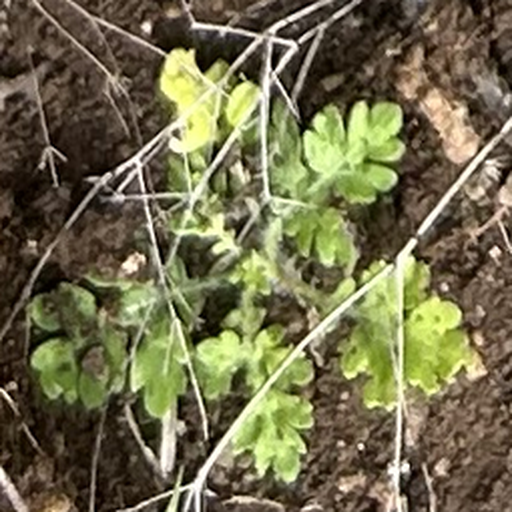
Weed species: Gajar_gavat_(Parthenium hysterophorus)